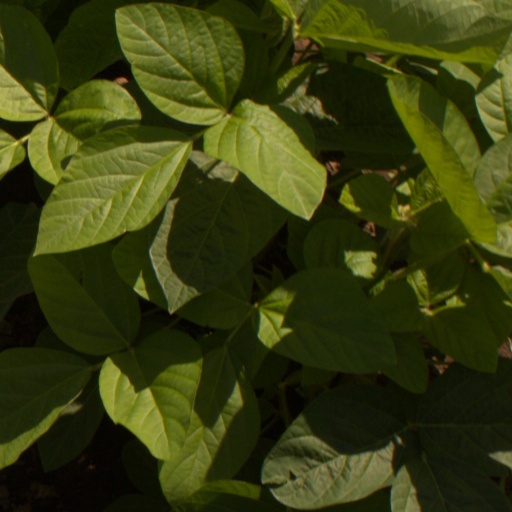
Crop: soybean